Étaule

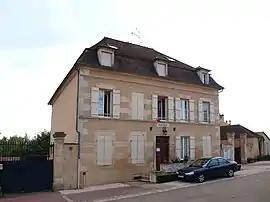
The town hall in Étaule

Étaule is a commune in the Yonne department in Bourgogne-Franche-Comté in north-central France.